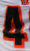
Number: 4